Iron Angel of the Apocalypse

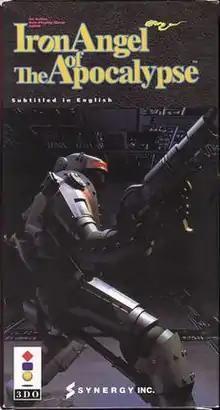
North American cover art

Iron Angel of the Apocalypse is a video game developed by Synergy, Inc. and published by Panasonic for the 3DO.